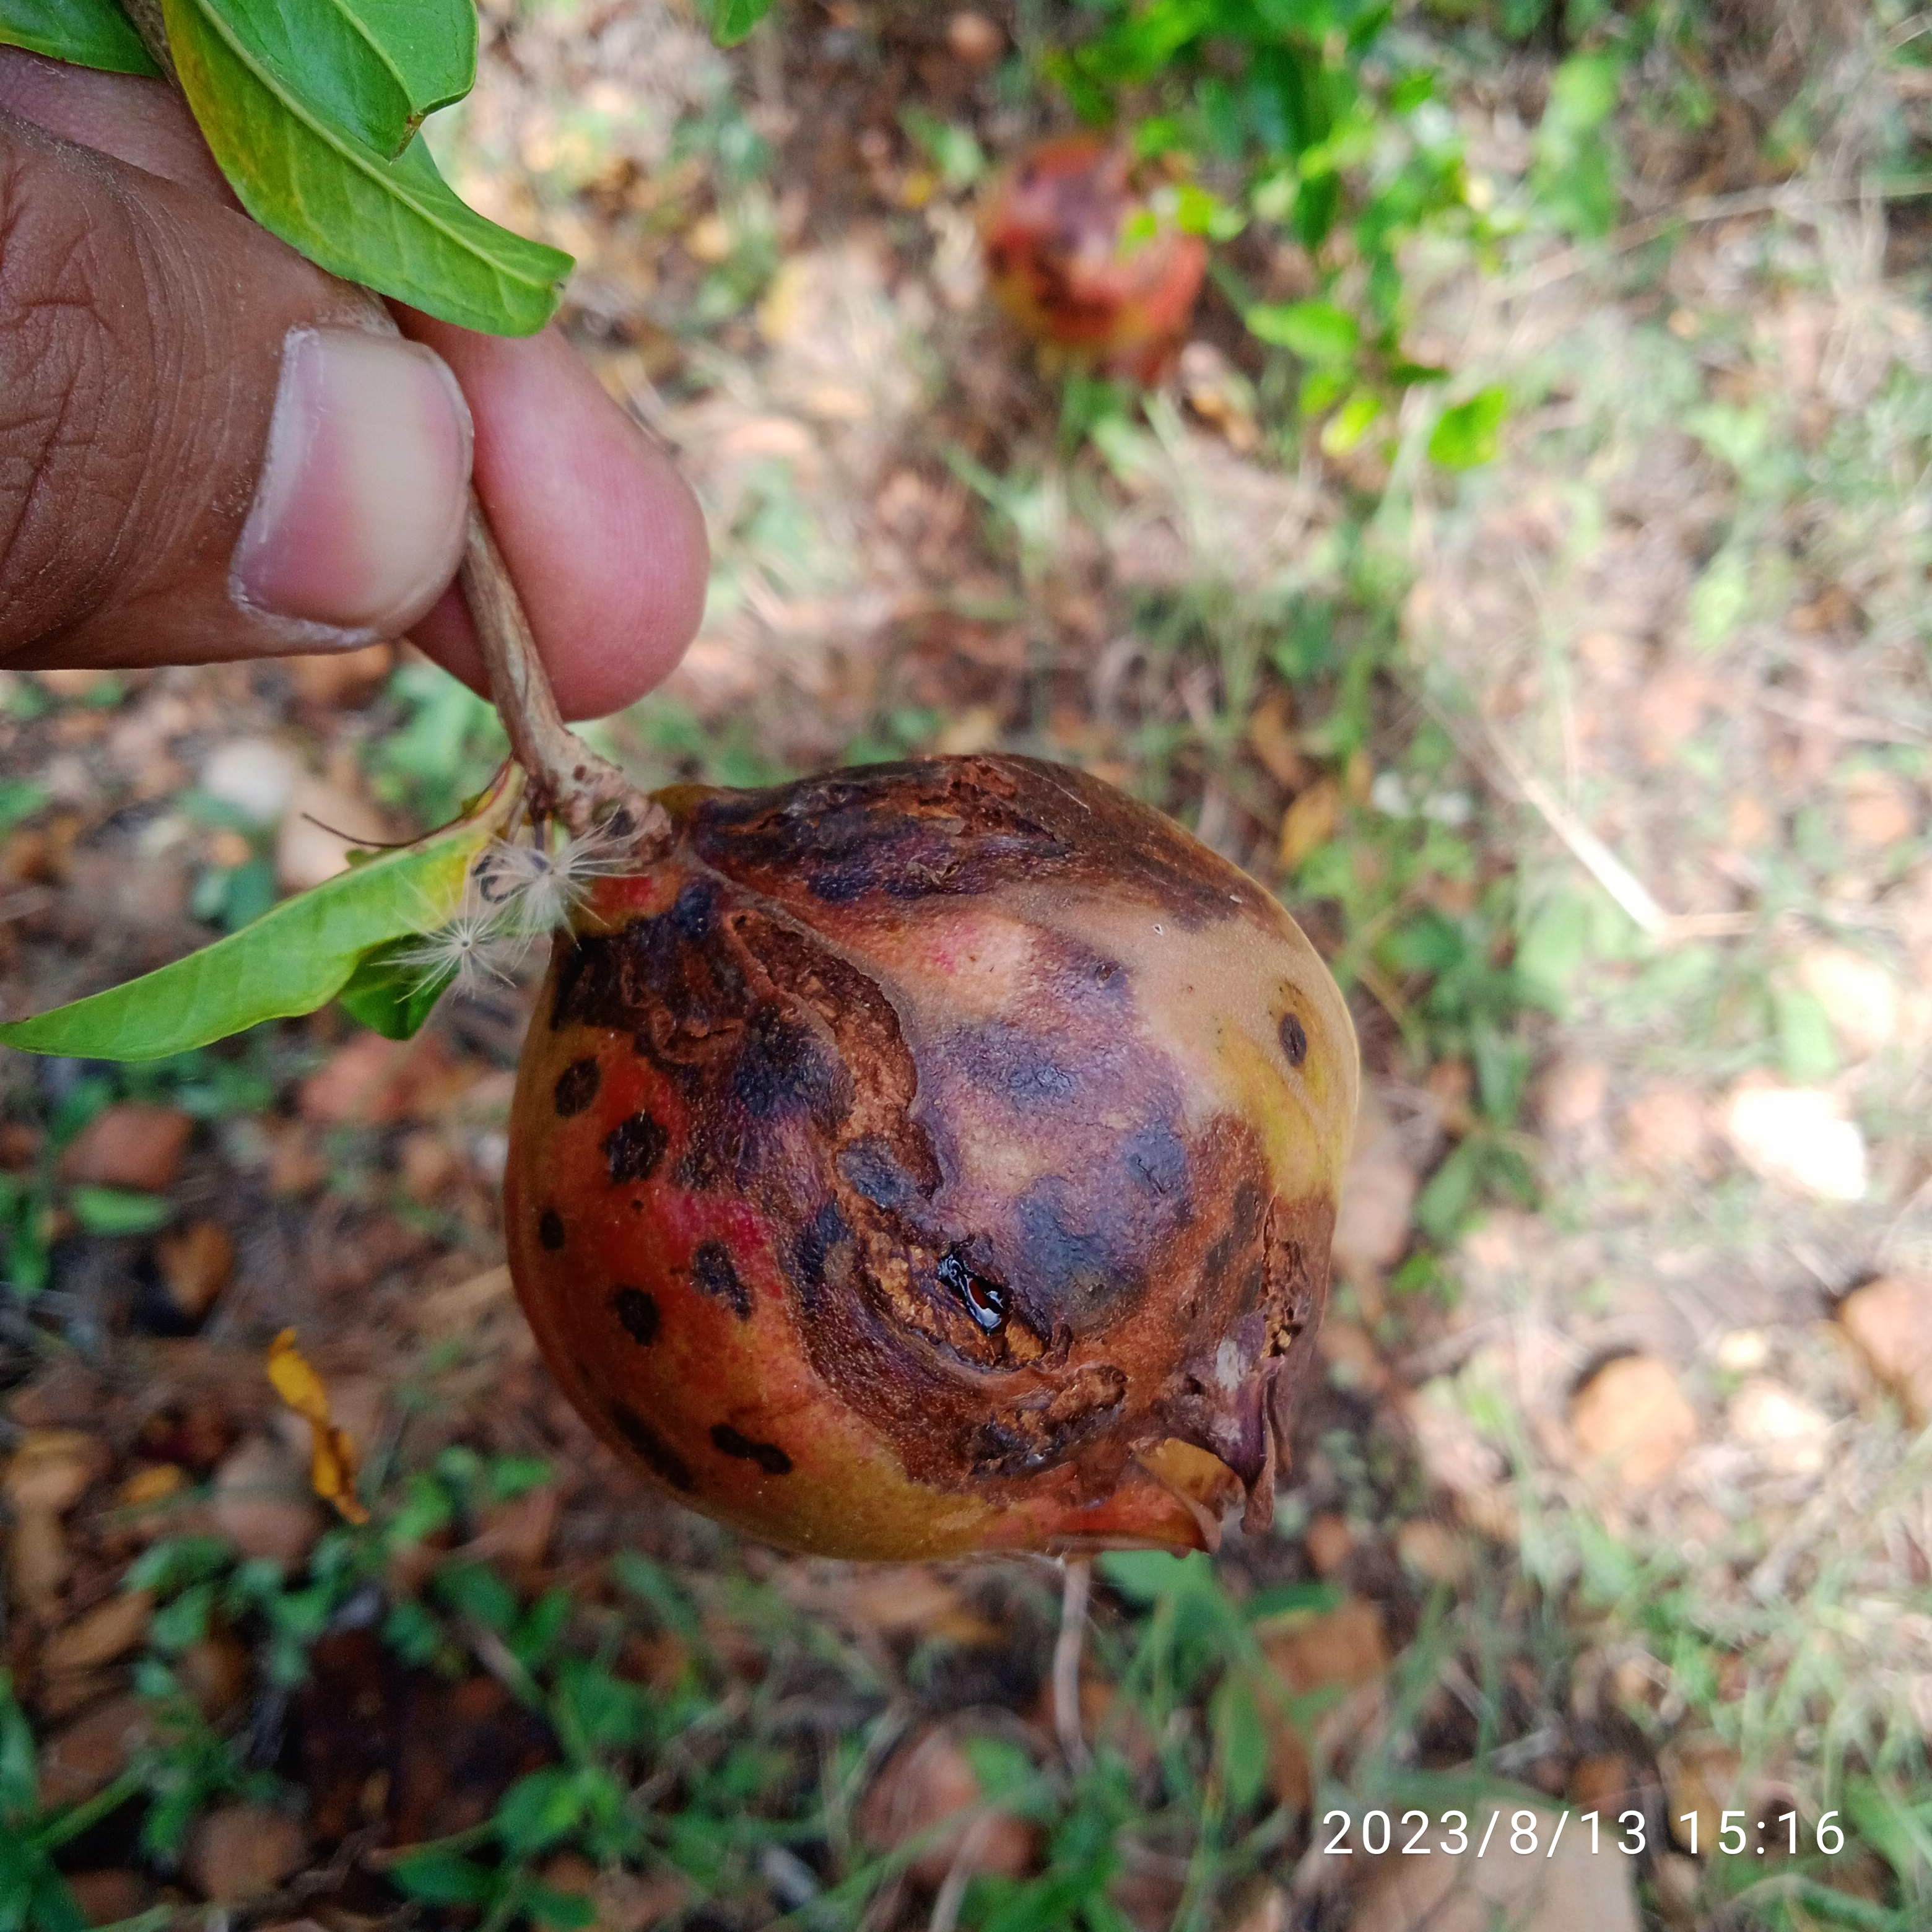
Label: Anthracnose